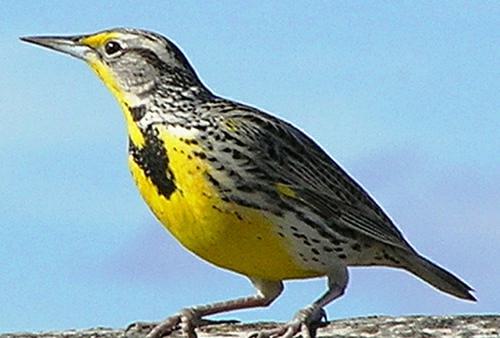
A photo of a western meadowlark